Julian Peddle

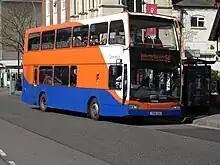
Centrebus East Lancs Olympus bodied Scania N230UD in Leicester in April 2011

In 2000 Peddle purchased Luton based operator Lutonian in partnership with Chris Day of Red Rose Travel. Lutonian had in fact been taken over by Arriva Shires & Essex, but they had been forced to resell the company following a ruling by the Monopolies & Mergers Commission. The operation proved difficult to manage so the company was sold to Centrebus, a large independent formed in 2001 with its headquarters in Leicester. Peddle was impressed by the running of Centrebus and bought part of the company, which then began to grow rapidly. The St Albans depot of Sovereign Bus & Coach was bought in 2004, although it was sold on to Uno in 2008. The operations of MASS Engineering in Grantham were taken over in 2005, while Bowers Coaches was acquired in 2007.